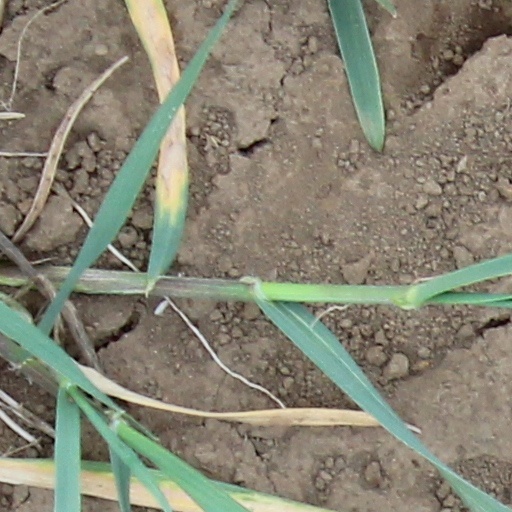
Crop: wheat